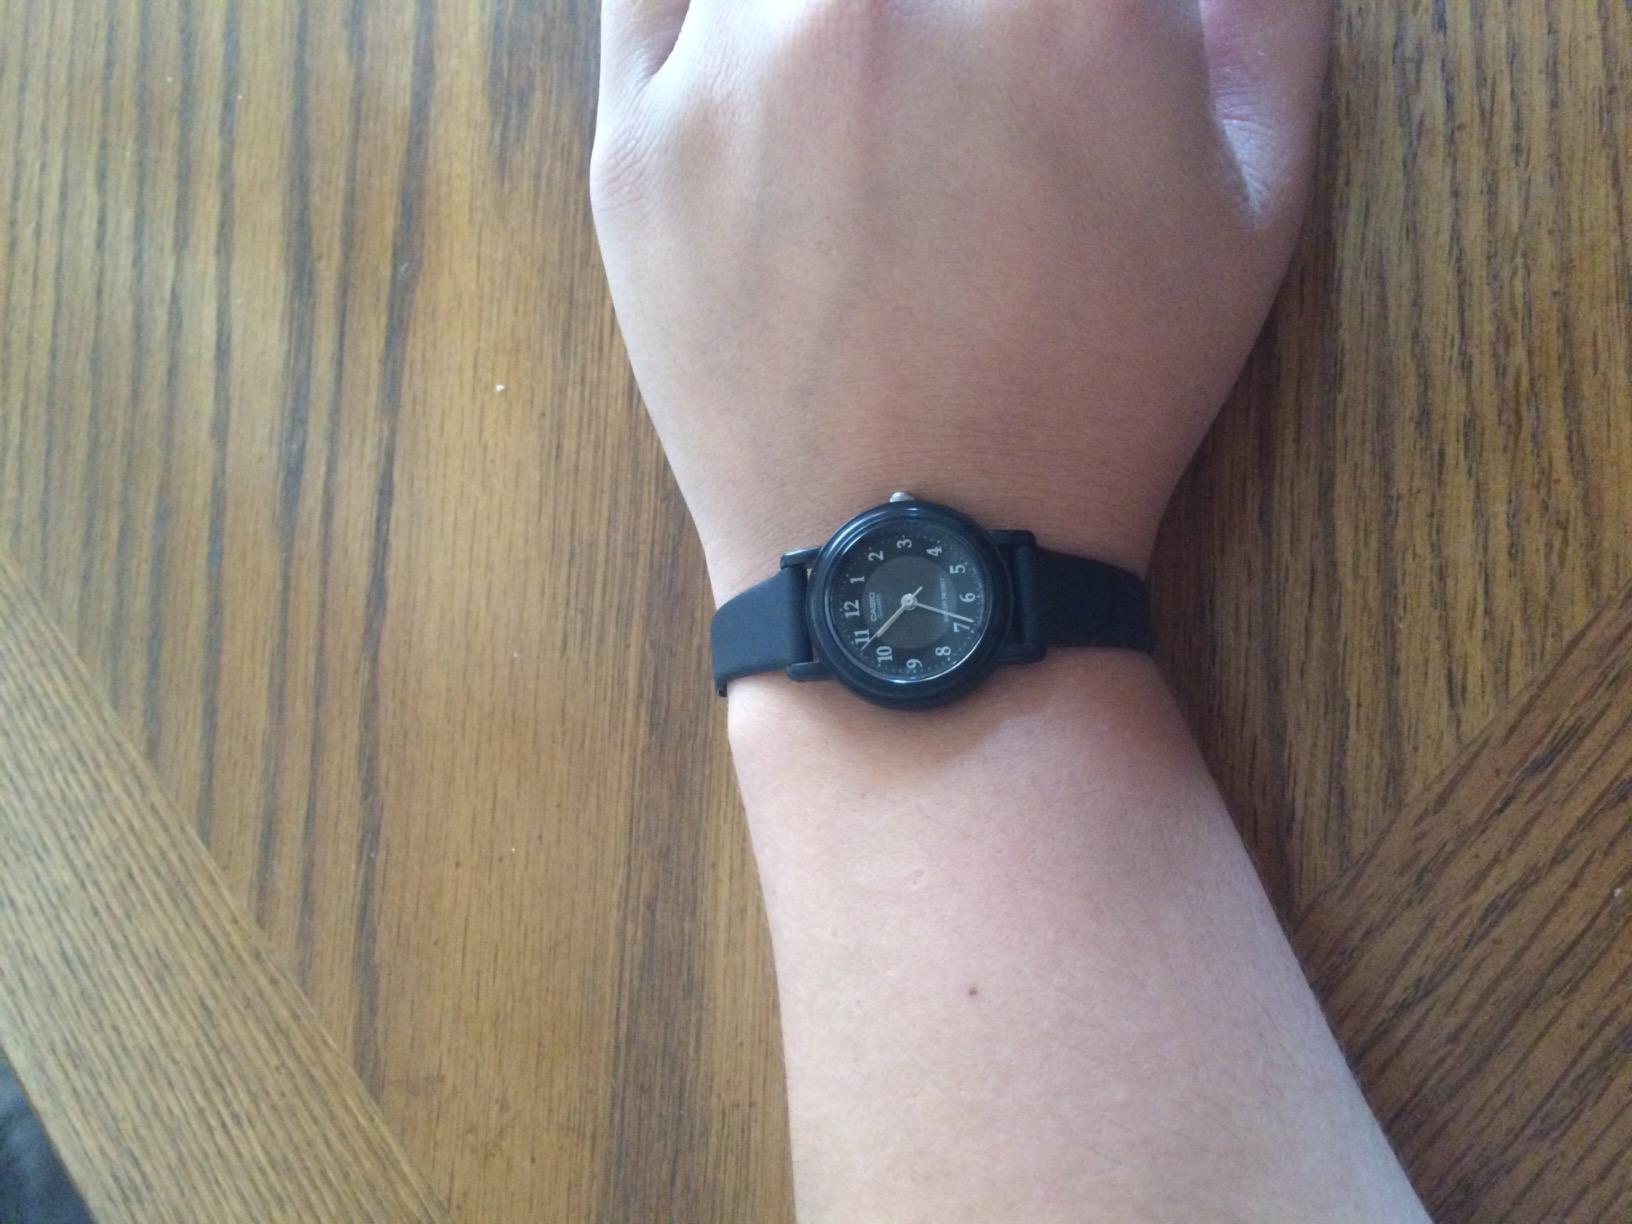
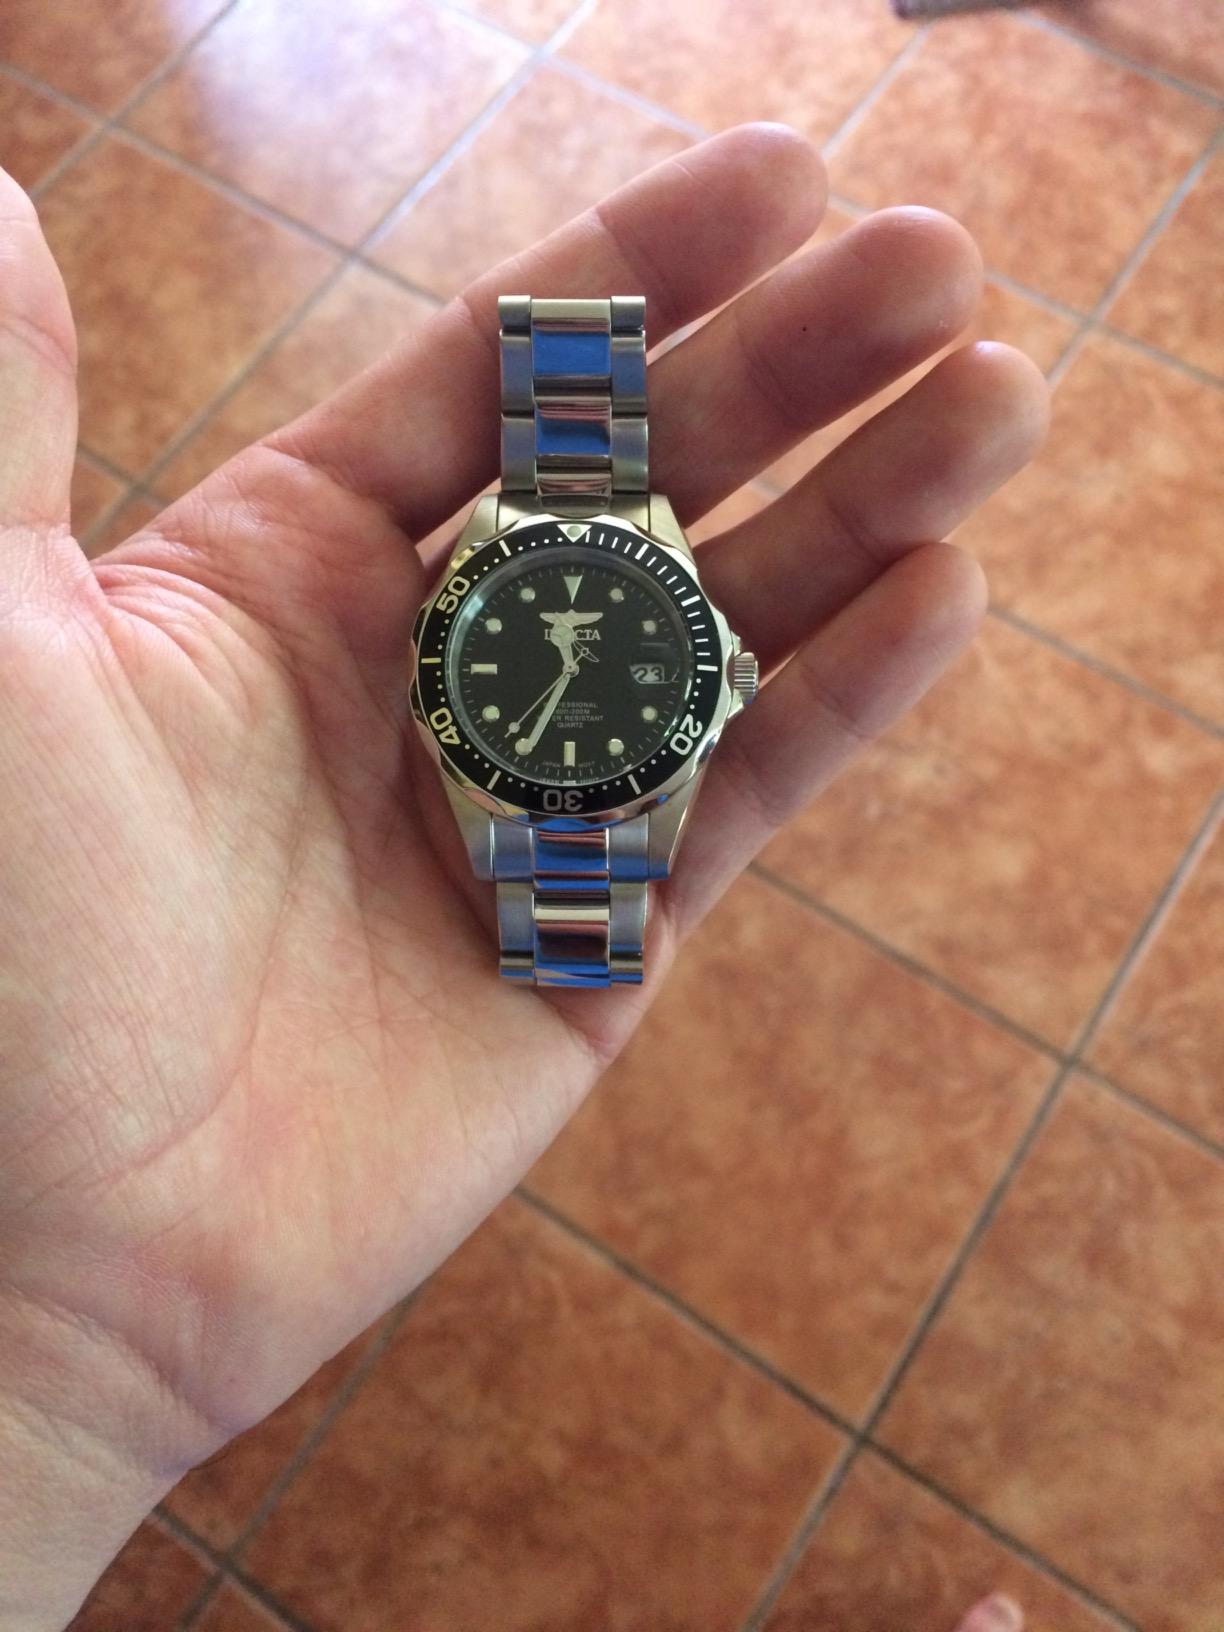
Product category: accessories_watch
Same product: no